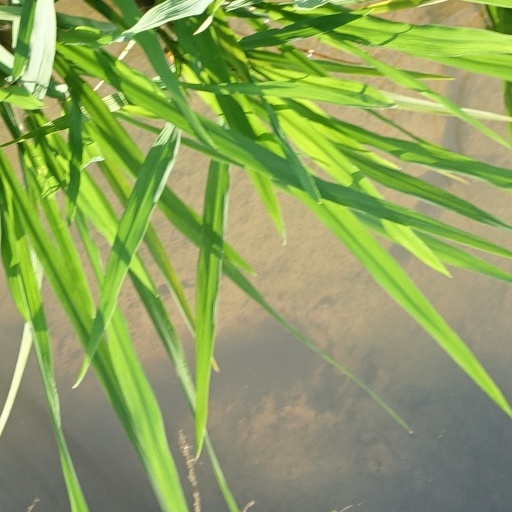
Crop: rice